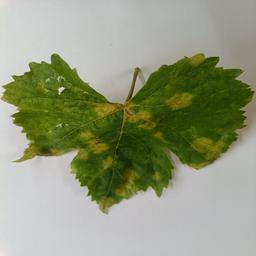
Label: Downy Mildew